John Connors (VC)

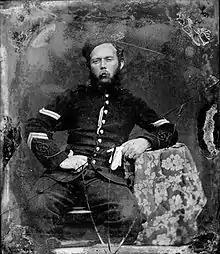

John Connors VC (October 1830 – 29 January 1857) was born in Duagh, Listowel, County Kerry, Ireland and was an Irish recipient of the Victoria Cross, the highest and most prestigious award for gallantry in the face of the enemy that can be awarded to British and Commonwealth forces.